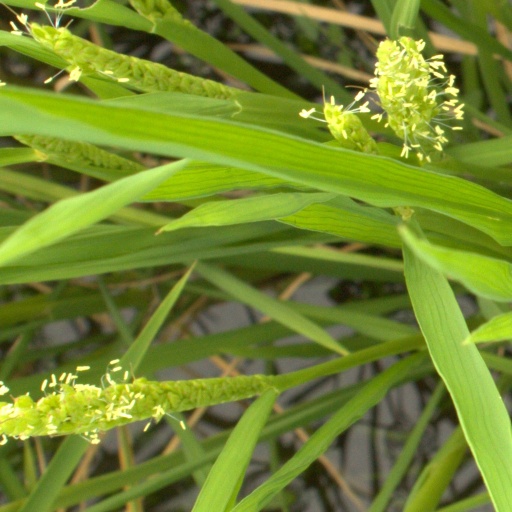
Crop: rice